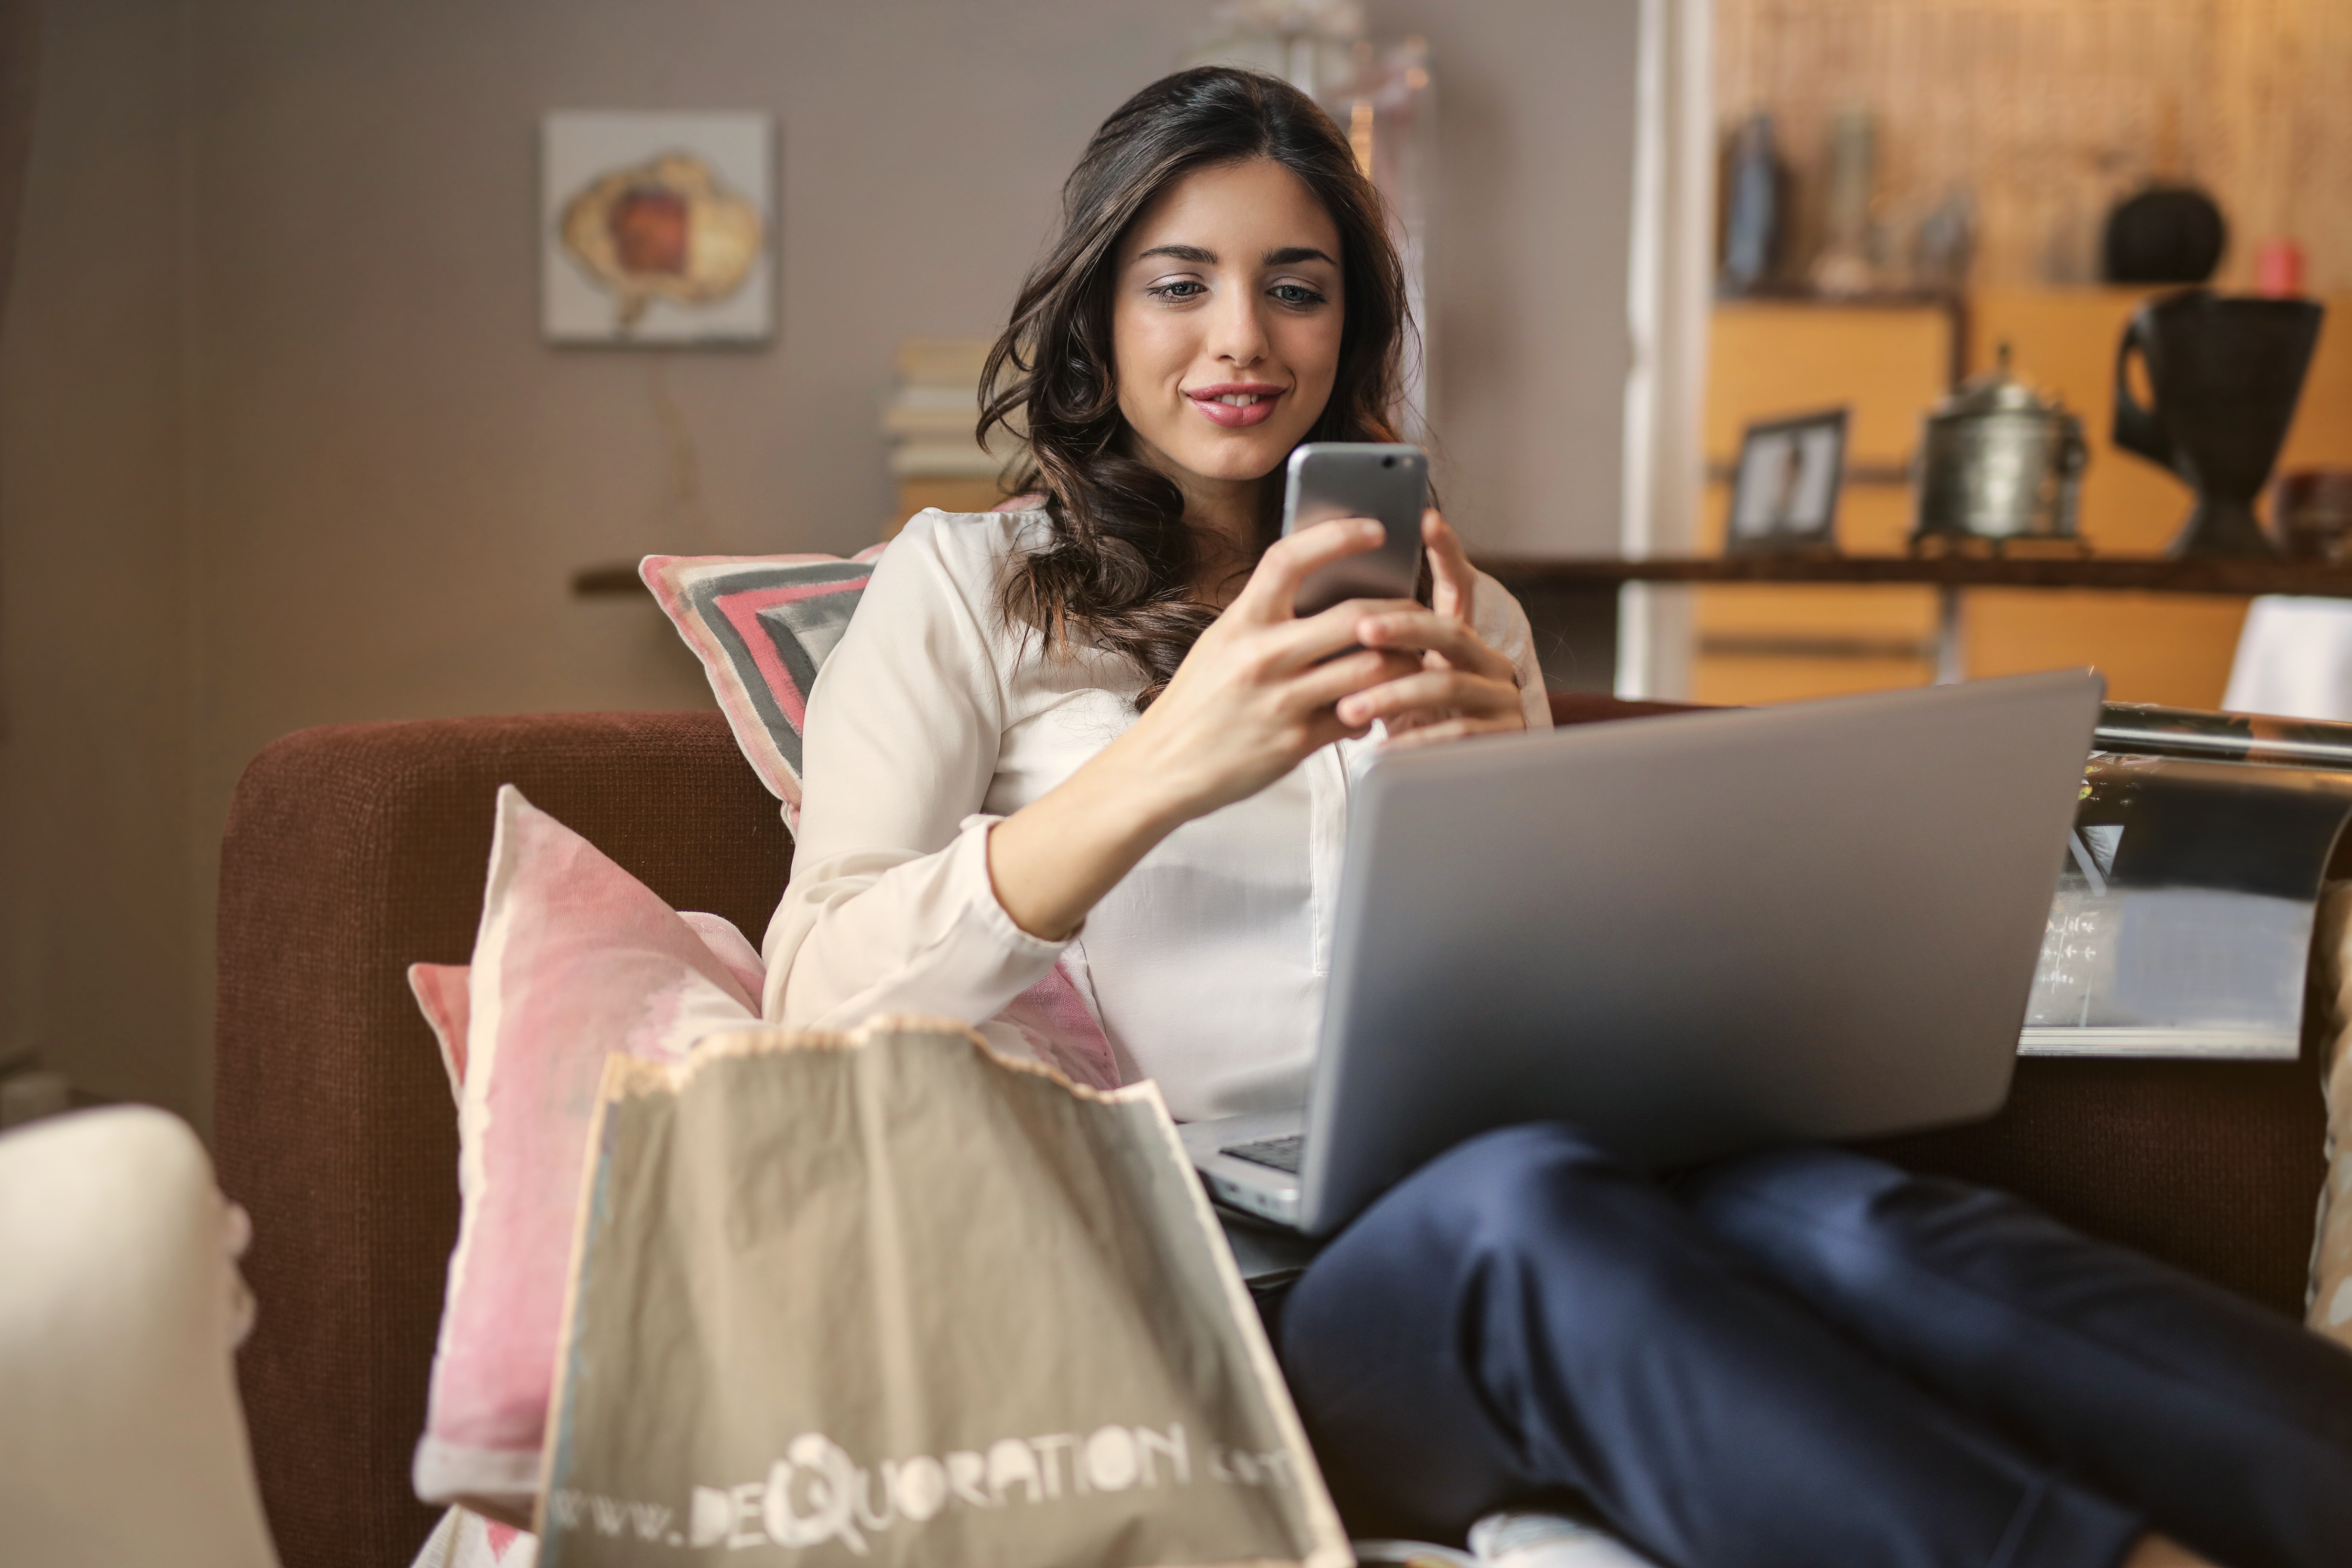
sitting, girl, furniture